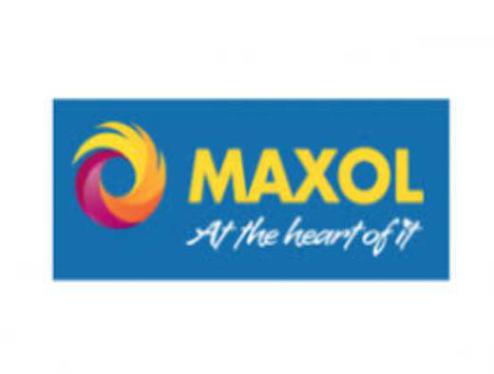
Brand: maxol
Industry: Others